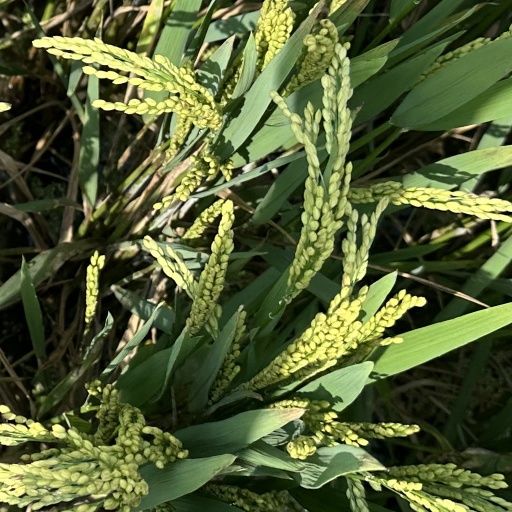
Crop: rice